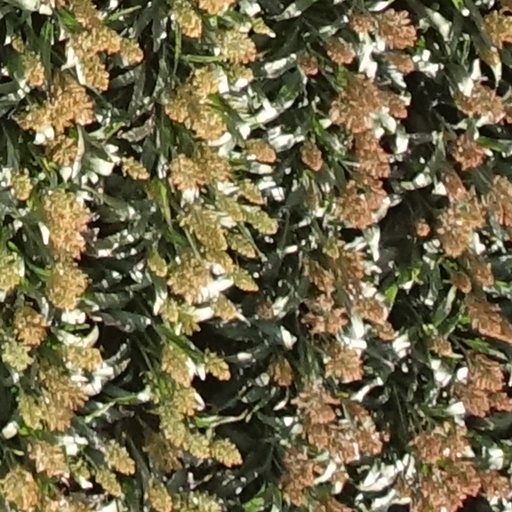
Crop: sorghum